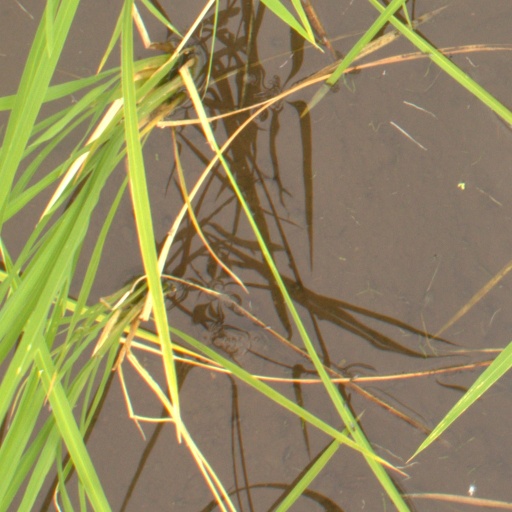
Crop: rice